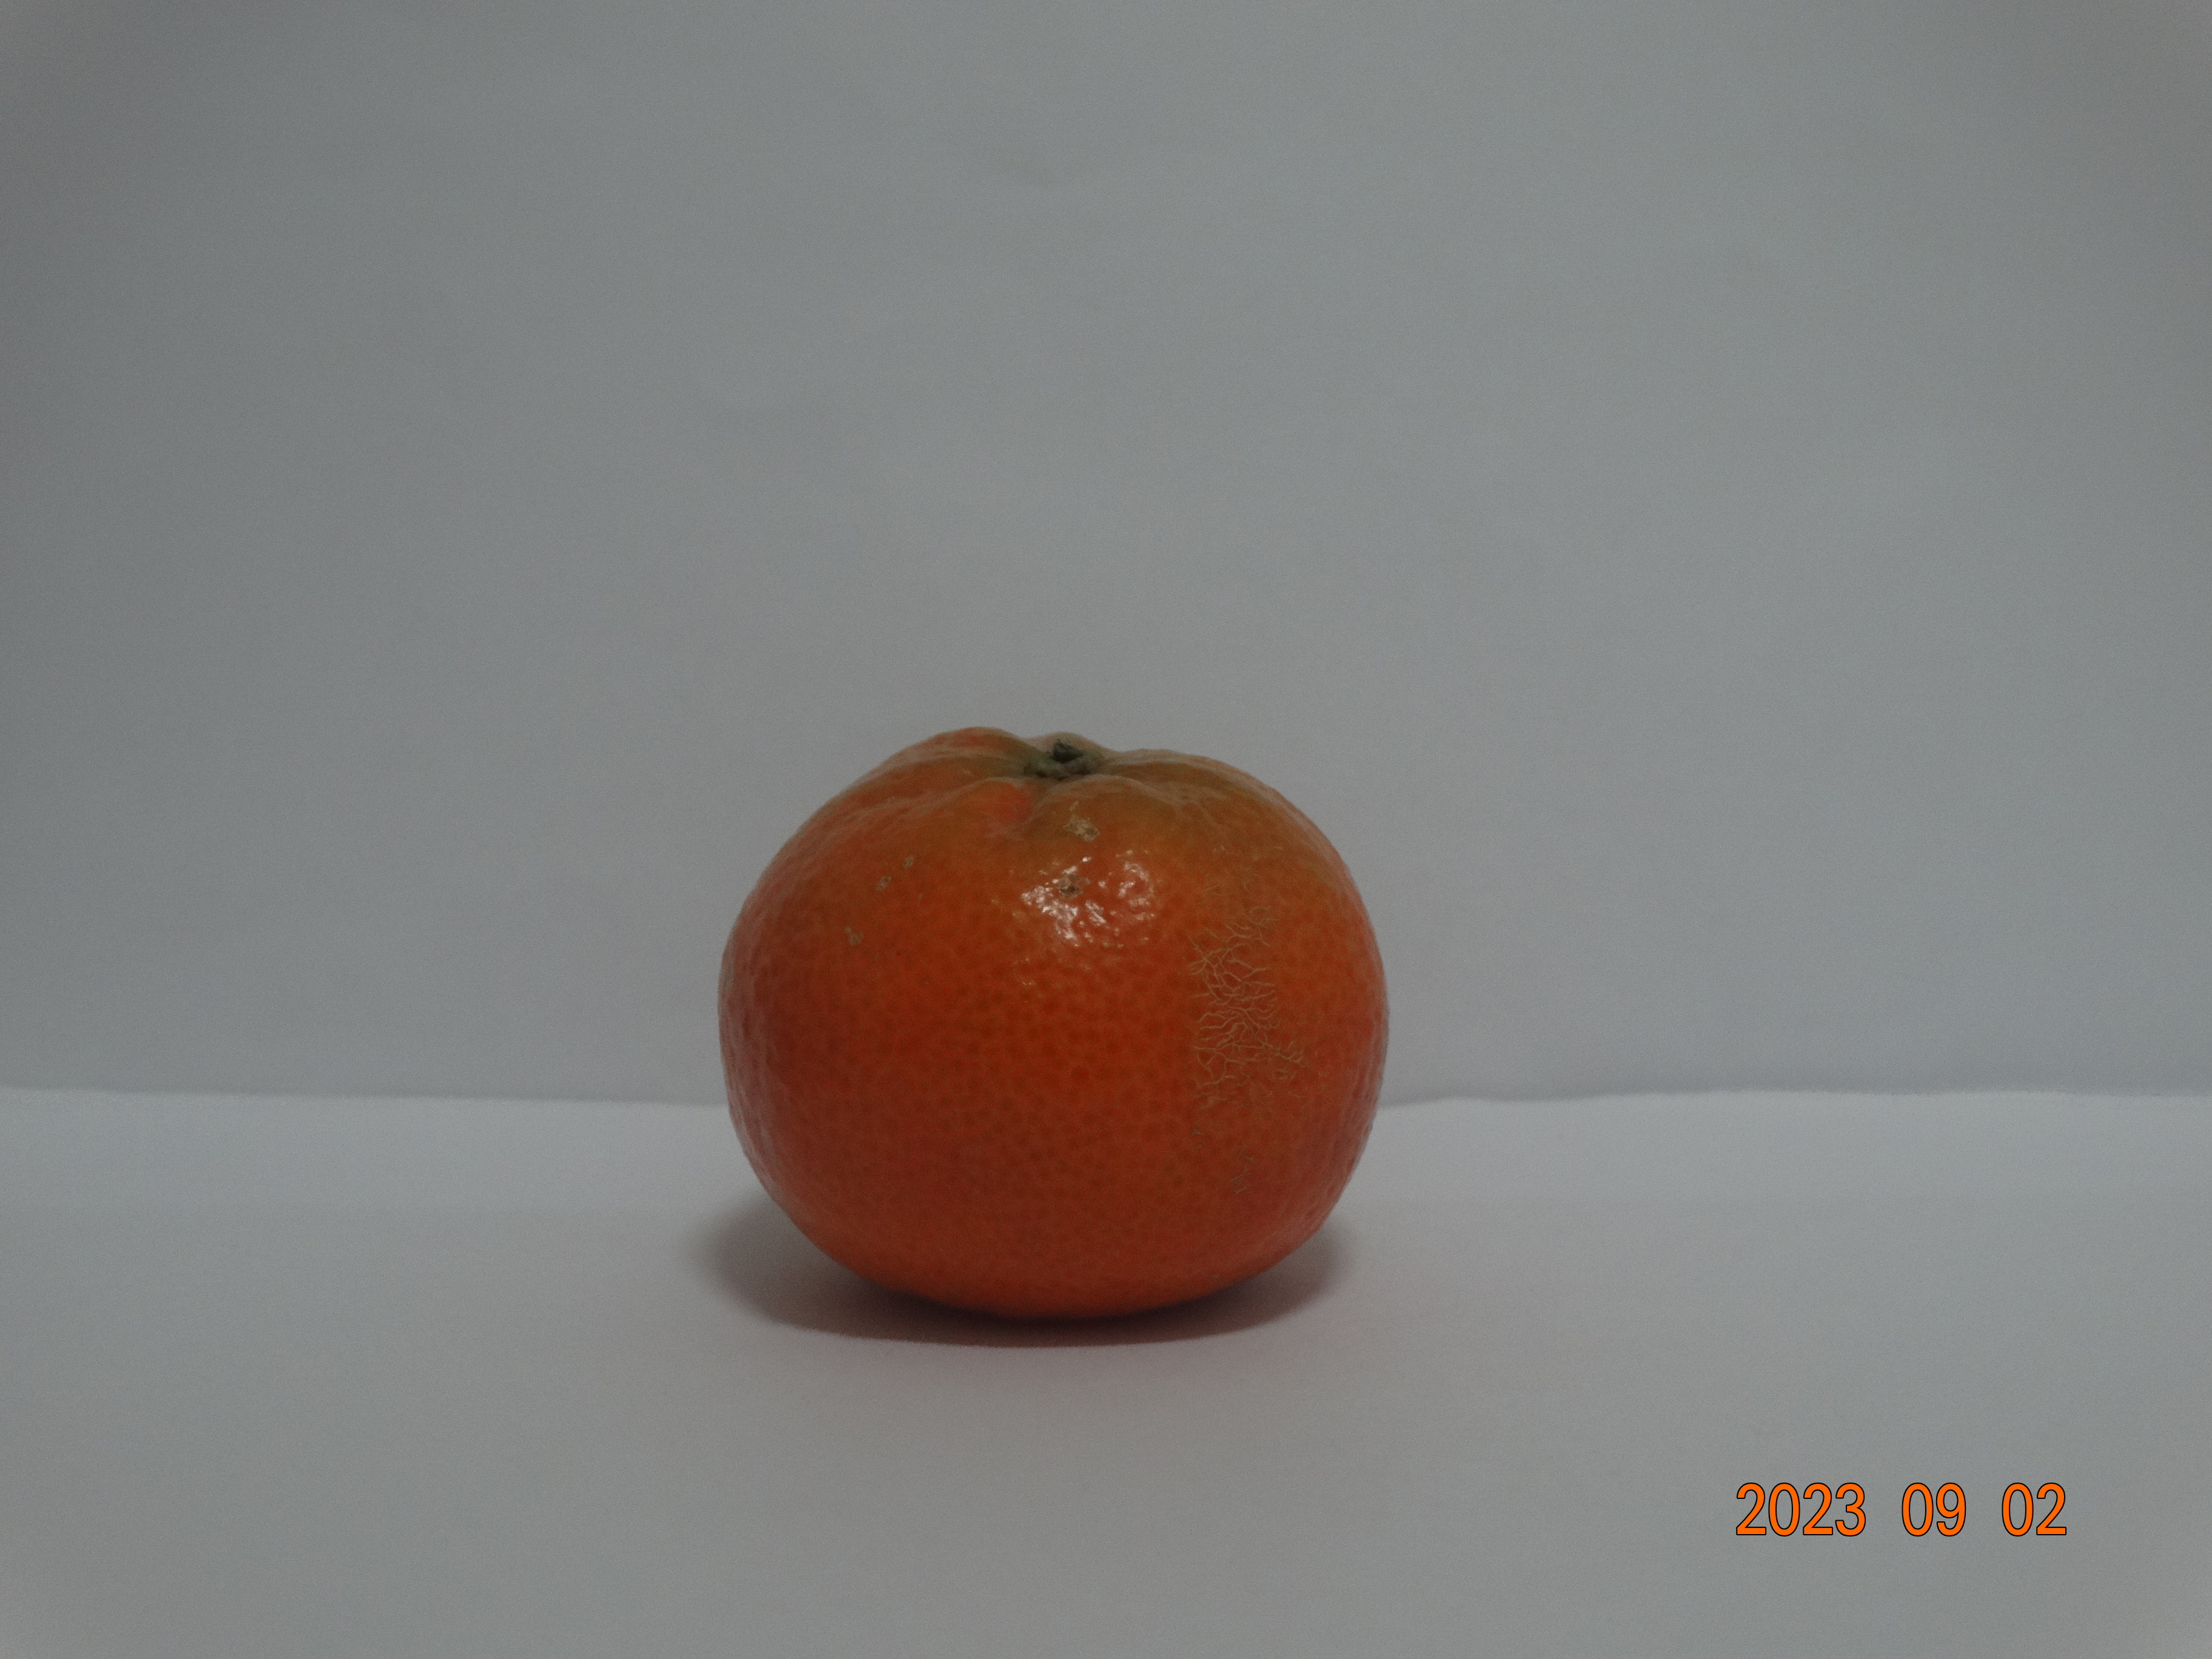
Citrus fruit variety: tangerine